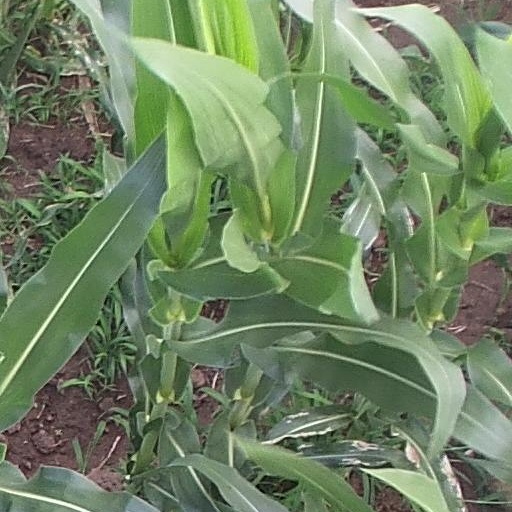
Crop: maize; corn